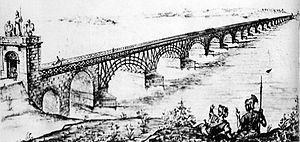
Pline le Jeune devient membre du collège des Augures.
Apollodore de Damas est un architecte, ingénieur, dessinateur, sculpteur et auteur de traités techniques, notamment sur les machines de guerre. Il devient l'architecte et l'ingénieur attitré de l'empereur Trajan pour lequel il réalise ses plus grandes œuvres dont le pont sur le Danube et le forum de Trajan à Rome. Il meurt en 129 ou 130 ap. J.-C. sous le règne d'Hadrien avec lequel on lui prête des relations tendues.